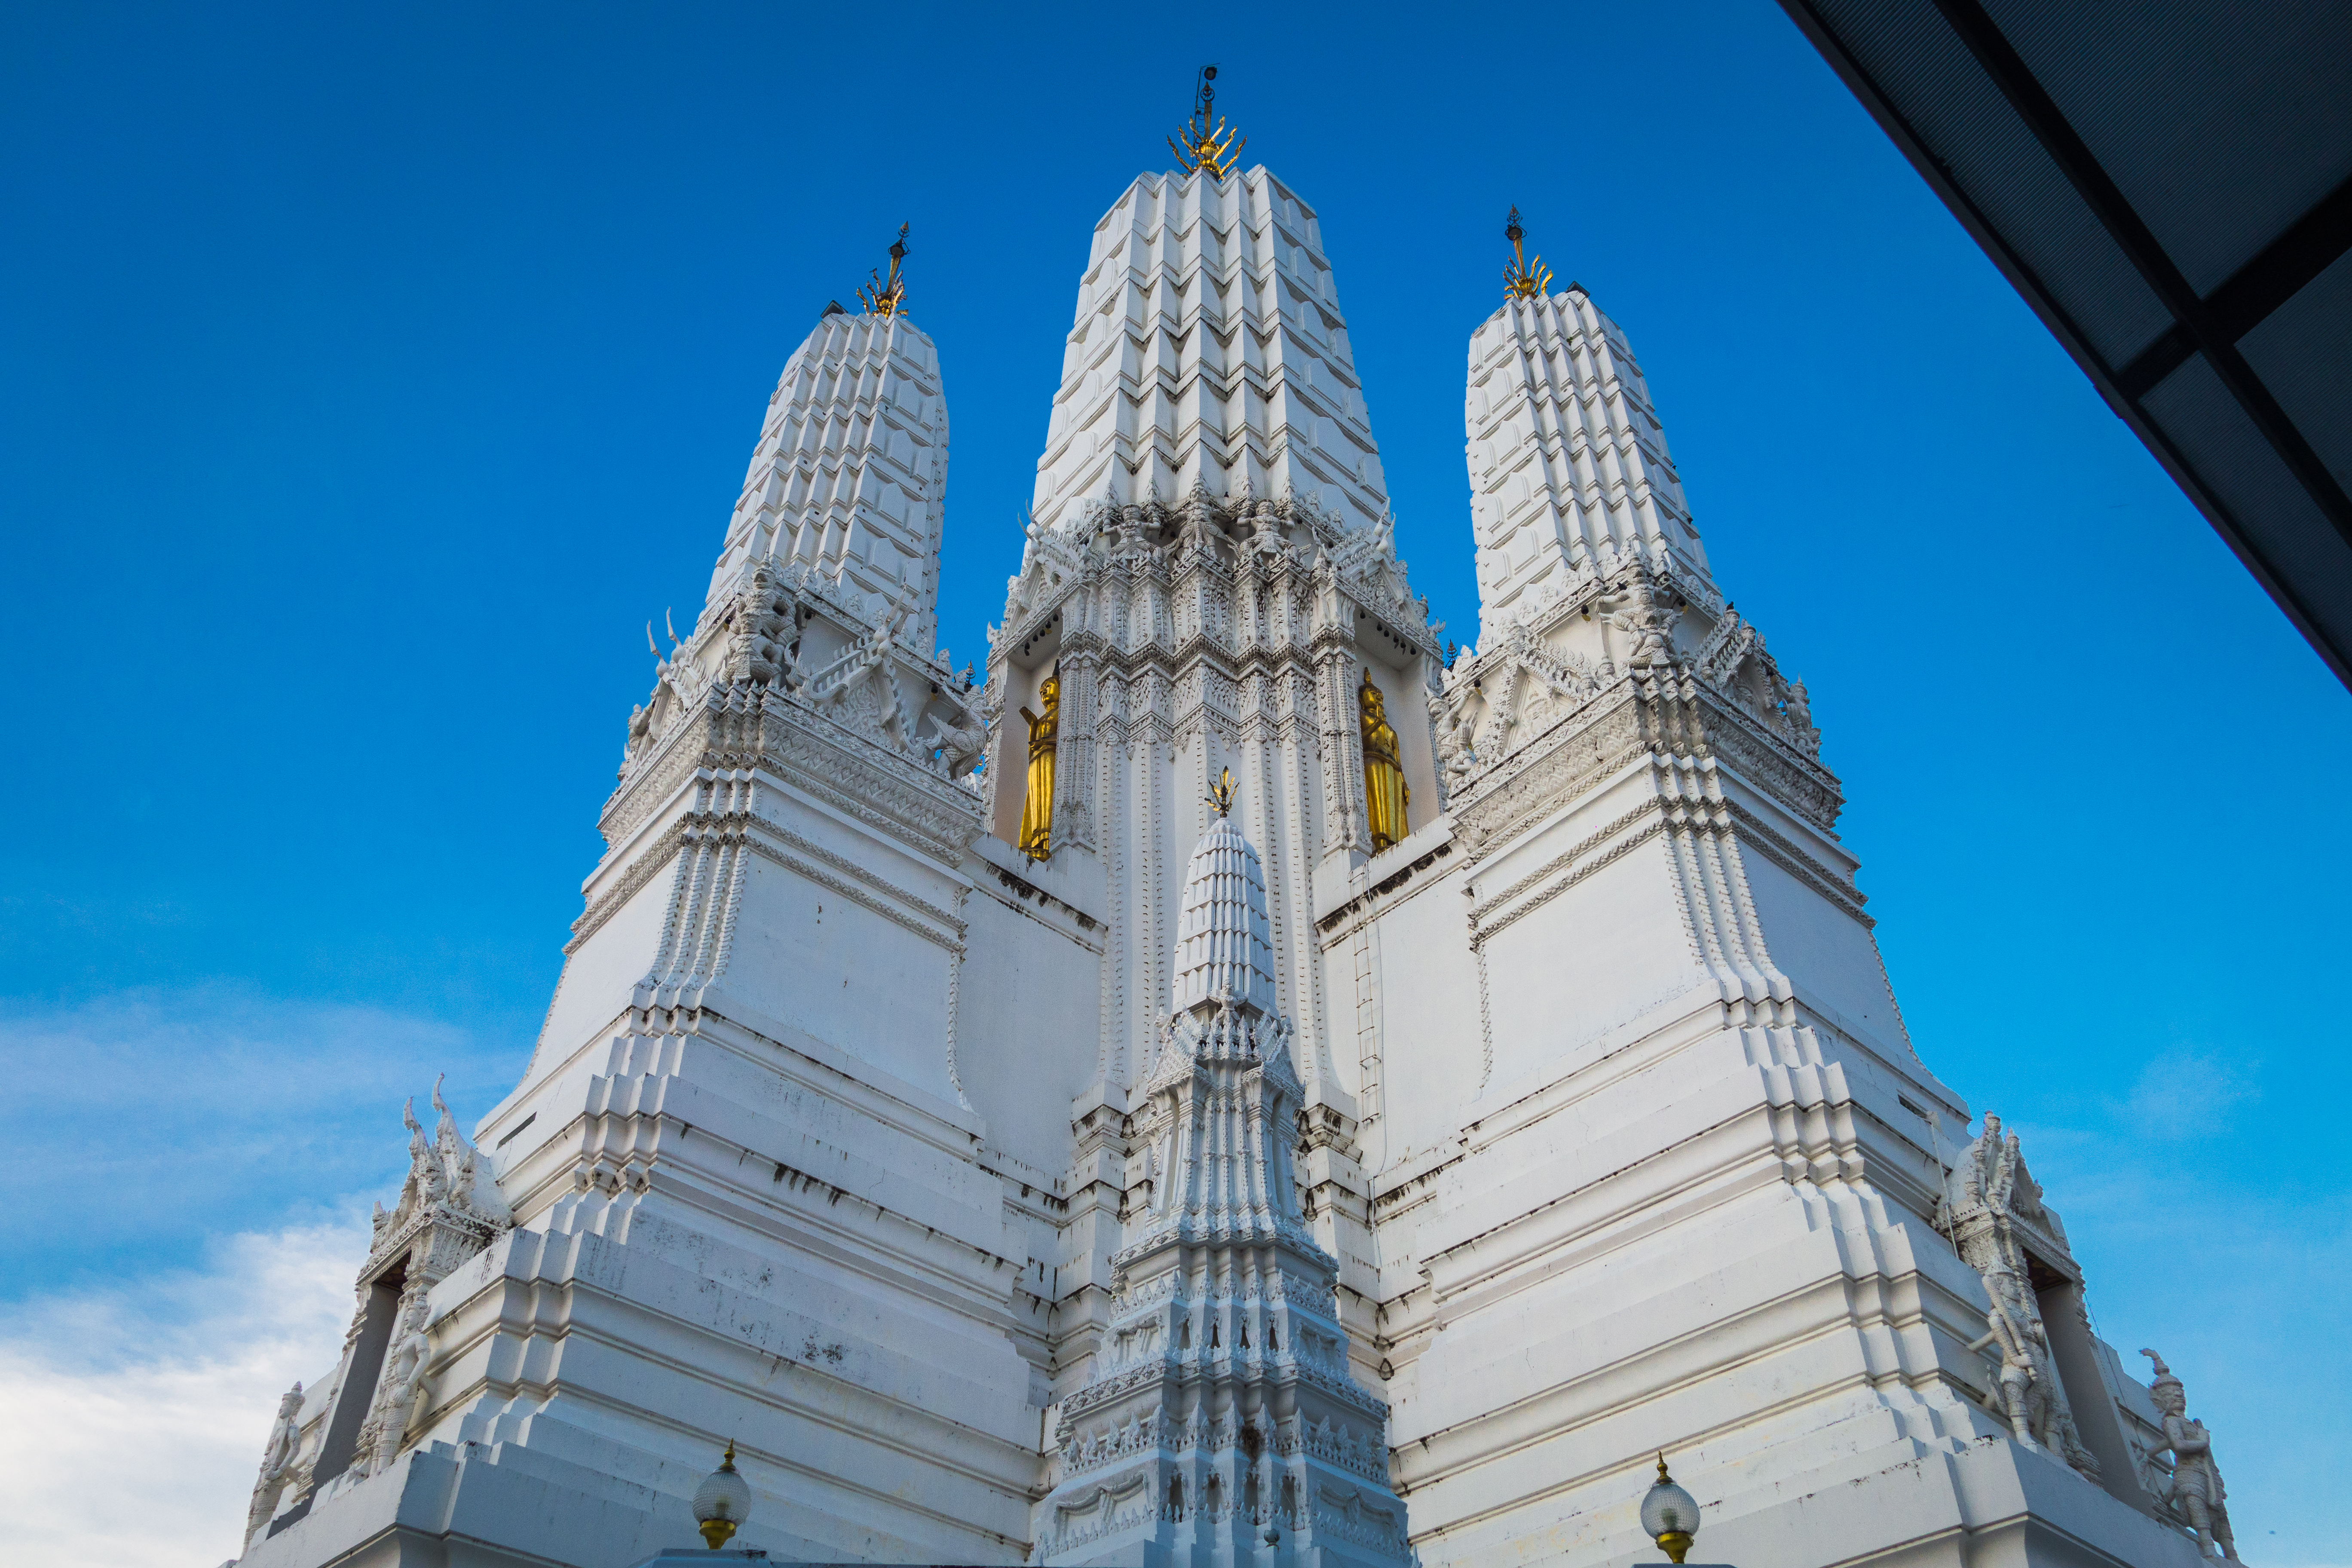
stucco work, thai, art, sculpture, temple, surface, landmark, architecture, blue, daytime, sky, building, hindu temple, place of worship, spire, tower, facade, classical architecture, metropolis, city, skyscraper, symmetry, medieval architecture, tourist attraction, steeple, world, national historic landmark, historic site, wat, gothic architecture, tower block, tourism